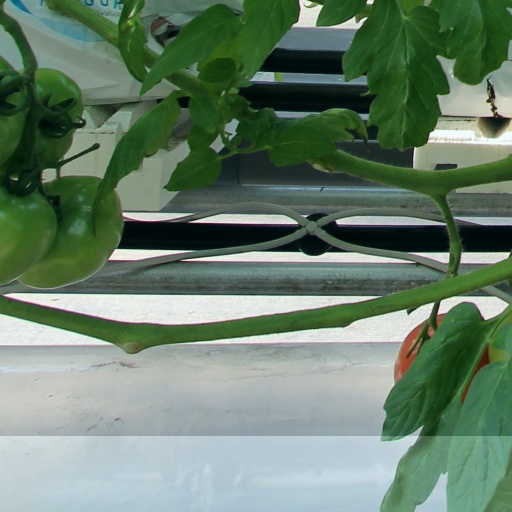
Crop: tomato